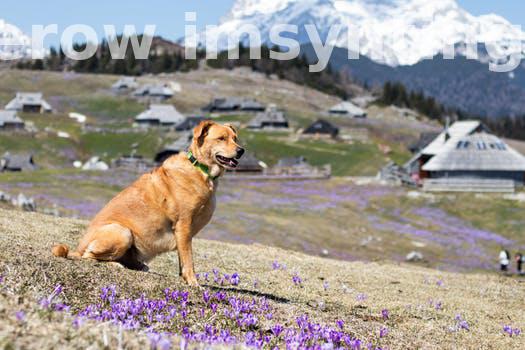
Label: Watermark